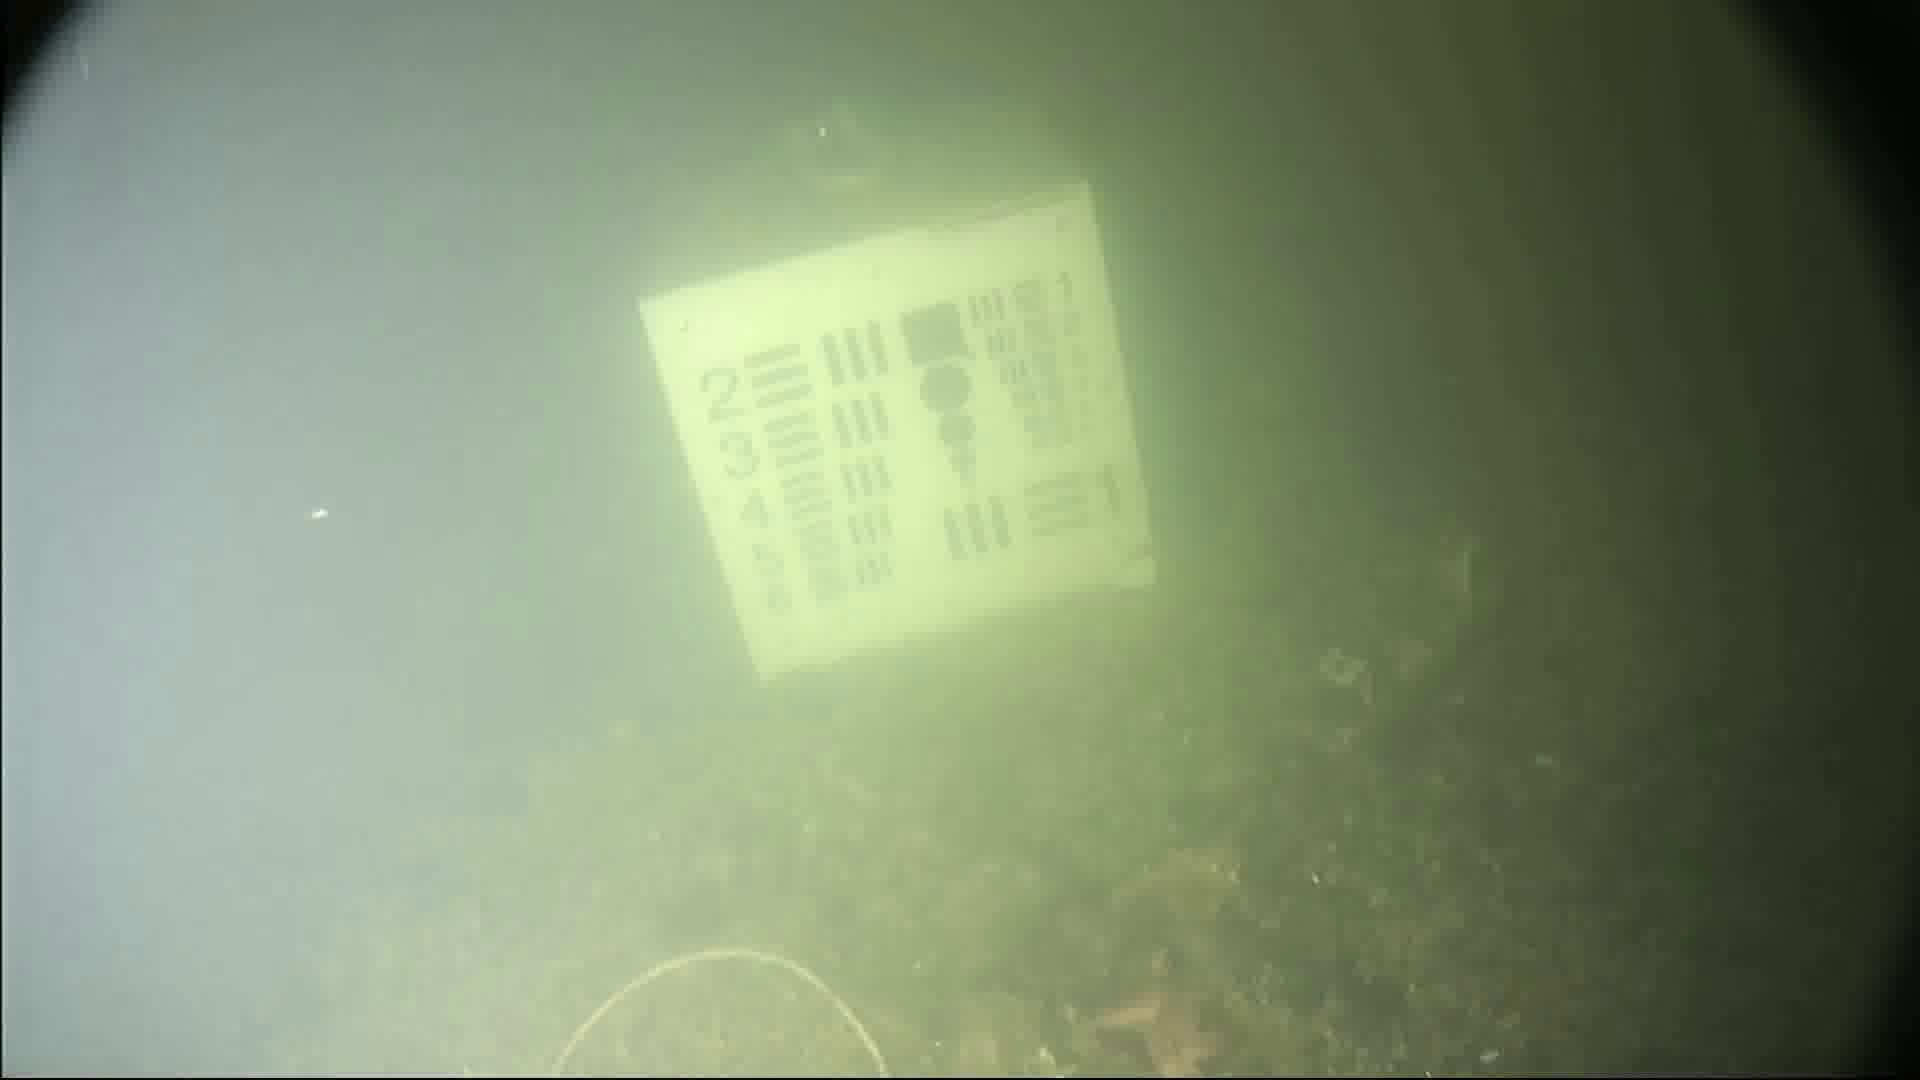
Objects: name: small_fish
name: starfish